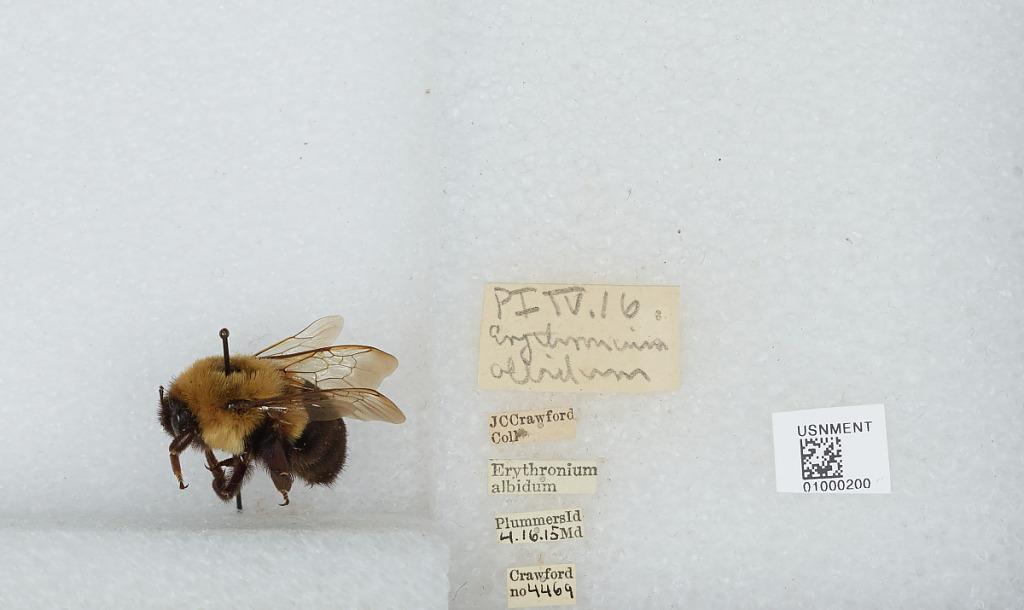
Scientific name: Bombus (Pyrobombus) impatiens Cresson
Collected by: J. Crawford
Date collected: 1915-4-16
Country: United States
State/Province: Maryland
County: Montgomery
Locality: Plummers Island
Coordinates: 38.9694, -77.1764